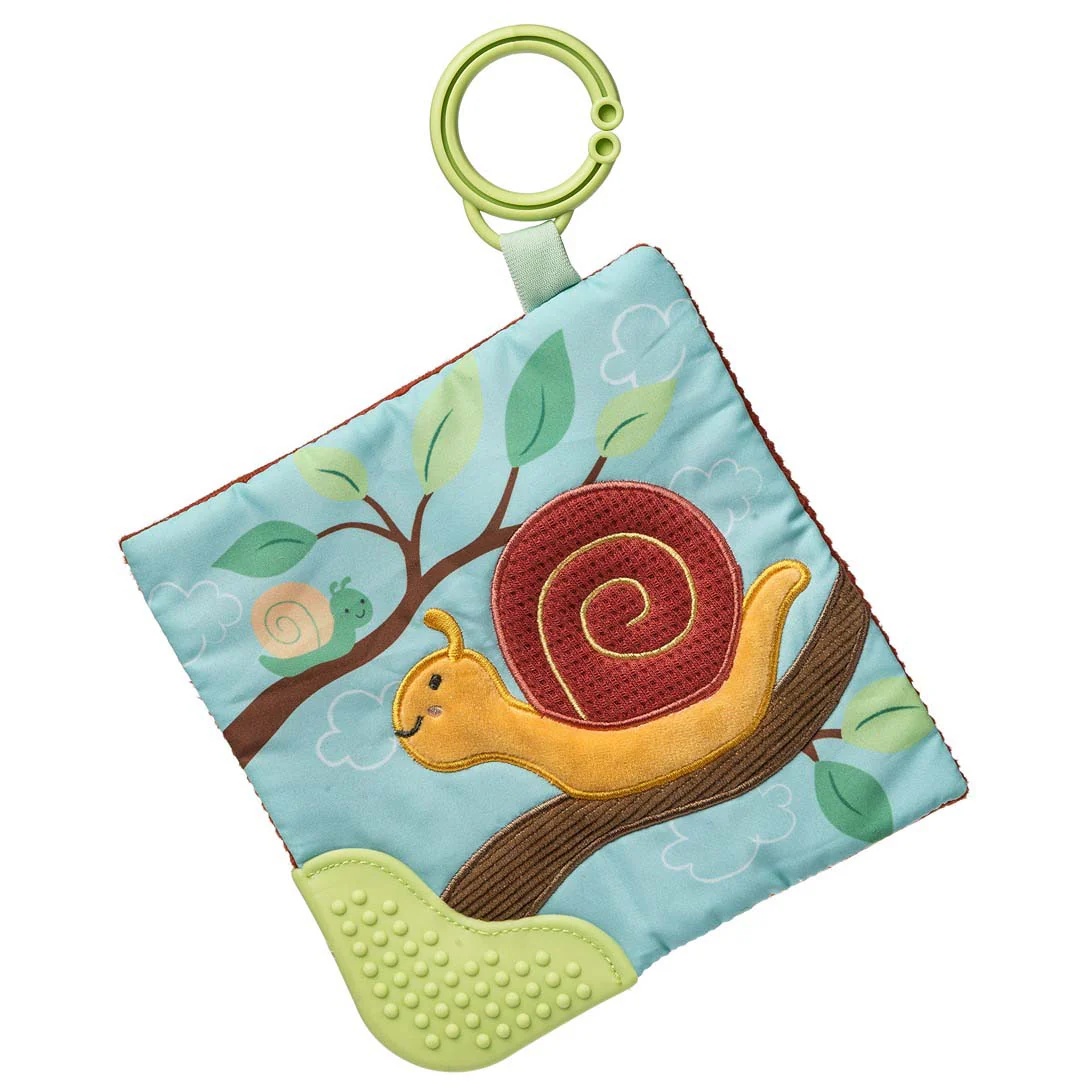
Crinkle Teether Skippy Snail
Crinkle Teether Skippy Snail
Brand: 432 Mary Meyer
Category: Baby & Toddler > Baby Health > Pacifiers & Teethers